Ao Haru Ride

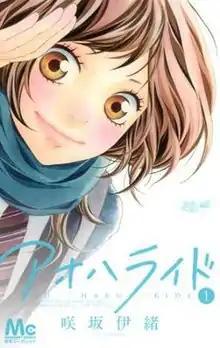
First volume cover, featuring one of the main protagonists, Futaba Yoshioka

is a Japanese manga series written and illustrated by Io Sakisaka. It began serialization in the February 2011 issue of Shueisha's "Bessatsu Margaret" and ended in February 2015.